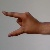
The image shows a hand gesture representing the letter 'Z' in Indian Sign Language.